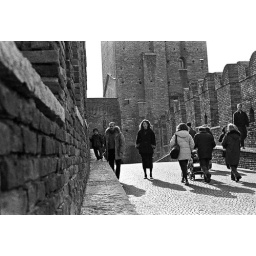
This was a cute little family on a bridge in Verona - I love little kids.